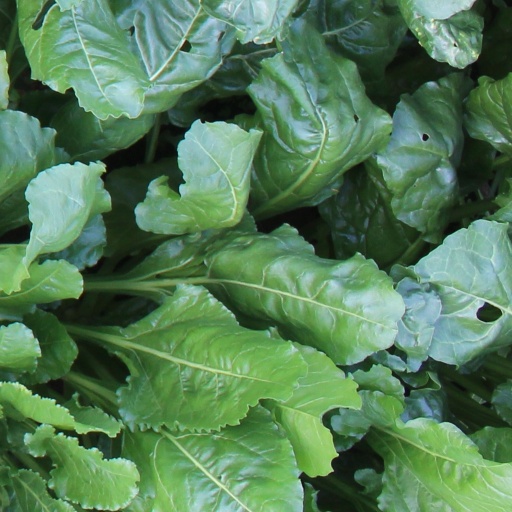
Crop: sugar beet